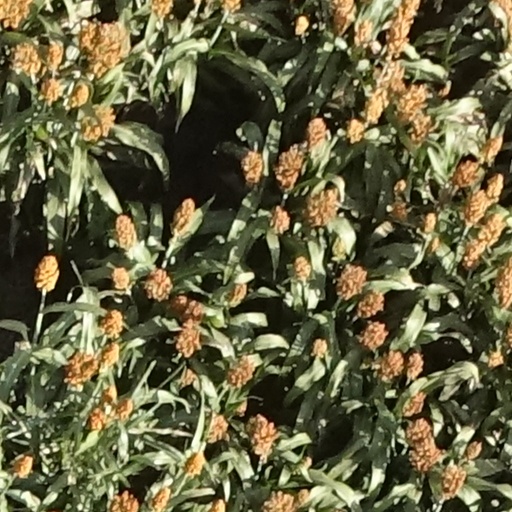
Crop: sorghum